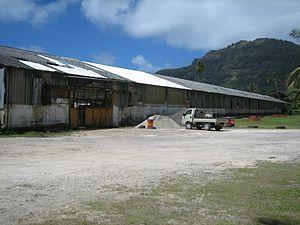
Mangareva est la principale et la plus centrale des îles de l'archipel des îles Gambier. Elle est administrativement divisée en six districts. Le village de Rikitea est le chef-lieu de l'île ainsi que de l'archipel des Gambier.